Shore Apartments

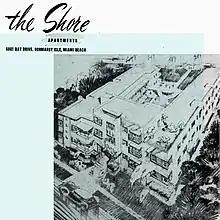
Shore Apartments design drawing 1948.

The Shore Apartments building has a keystone shape following the shape of the lot it was built on. At the time of its inception, there were 22 units with 3 two-bedroom/two-bath apartments, 17 one-bedroom apartments and 2 efficiencies. The third-floor penthouse had a private terrace. All apartments featured a terrace facing either Indian creek or the interior patio decorated with a large flower and lily pool. One of the main attraction of the building was a large private dock for six boats.